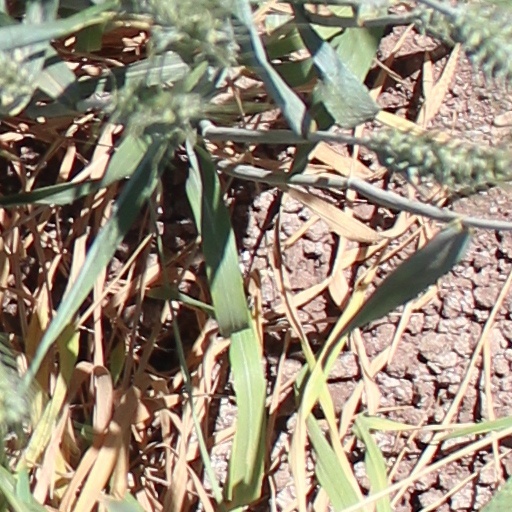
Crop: wheat